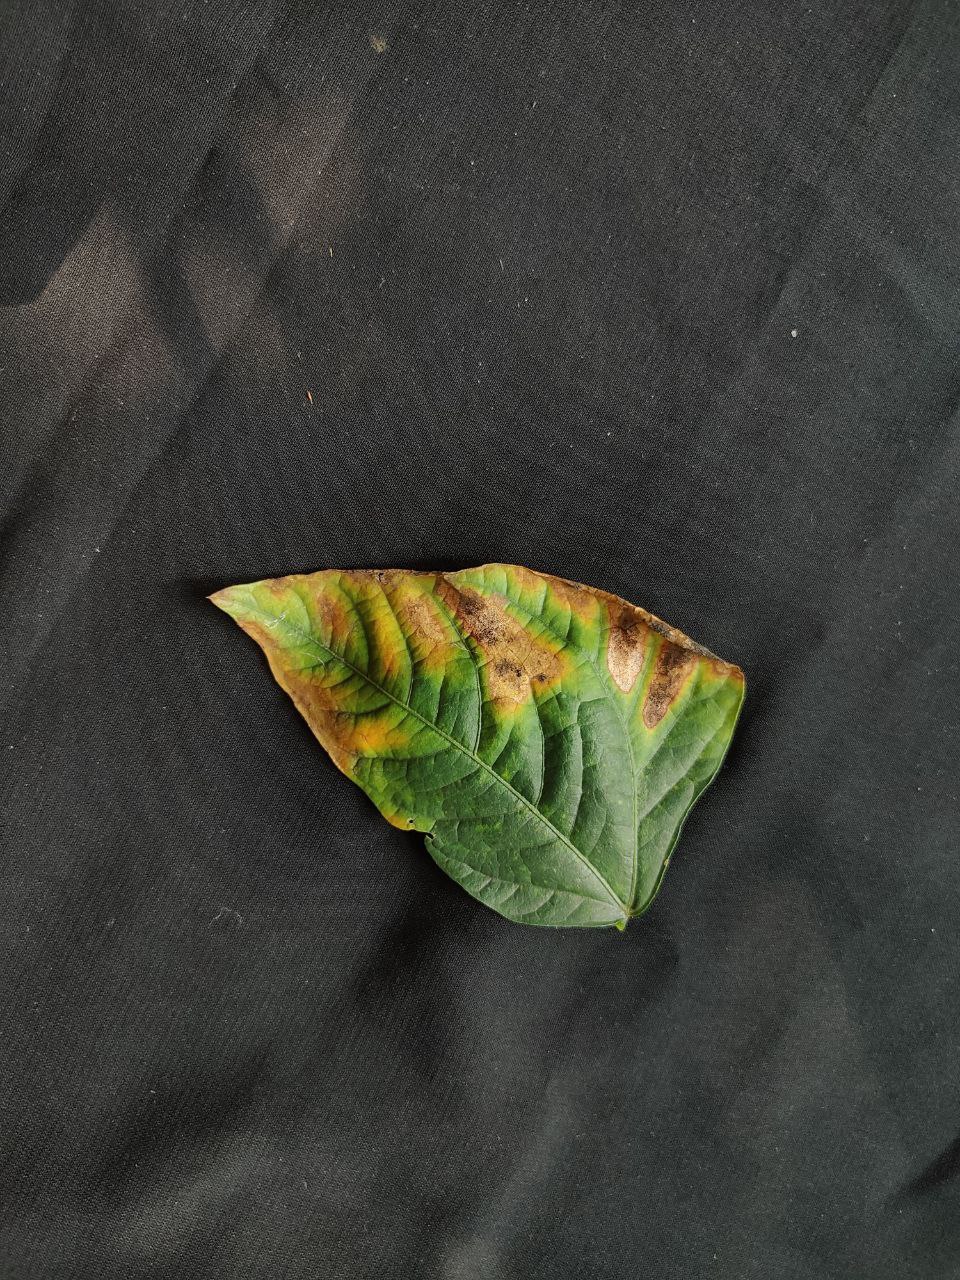
Crop: cowpea
Leaf condition: Bacterial wilt